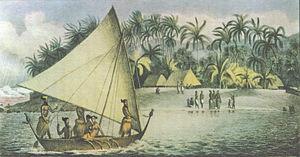
Tikehau ou Tikahau ou Porutu-kai est un atoll situé dans le sous-groupe des Îles Palliser dans l'archipel des Tuamotu en Polynésie française. Celui-ci fait administrativement partie de la commune de Rangiroa.